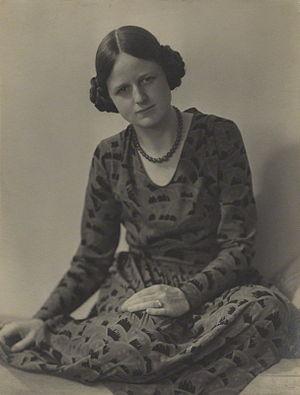
Les sciences économiques sont une discipline des sciences humaines et sociales qui étudient de façon scientifique le fonctionnement de l'économie c'est-à-dire la description et l'analyse de la production, des échanges et de la consommation des biens et des services.
Joan Violet Robinson est une économiste britannique et l'une des figures importantes de l'École de Cambridge et du post-keynésianisme.